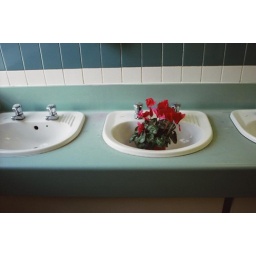
this plant was in a sink in the ladies, at a bookfair in farnham last month.